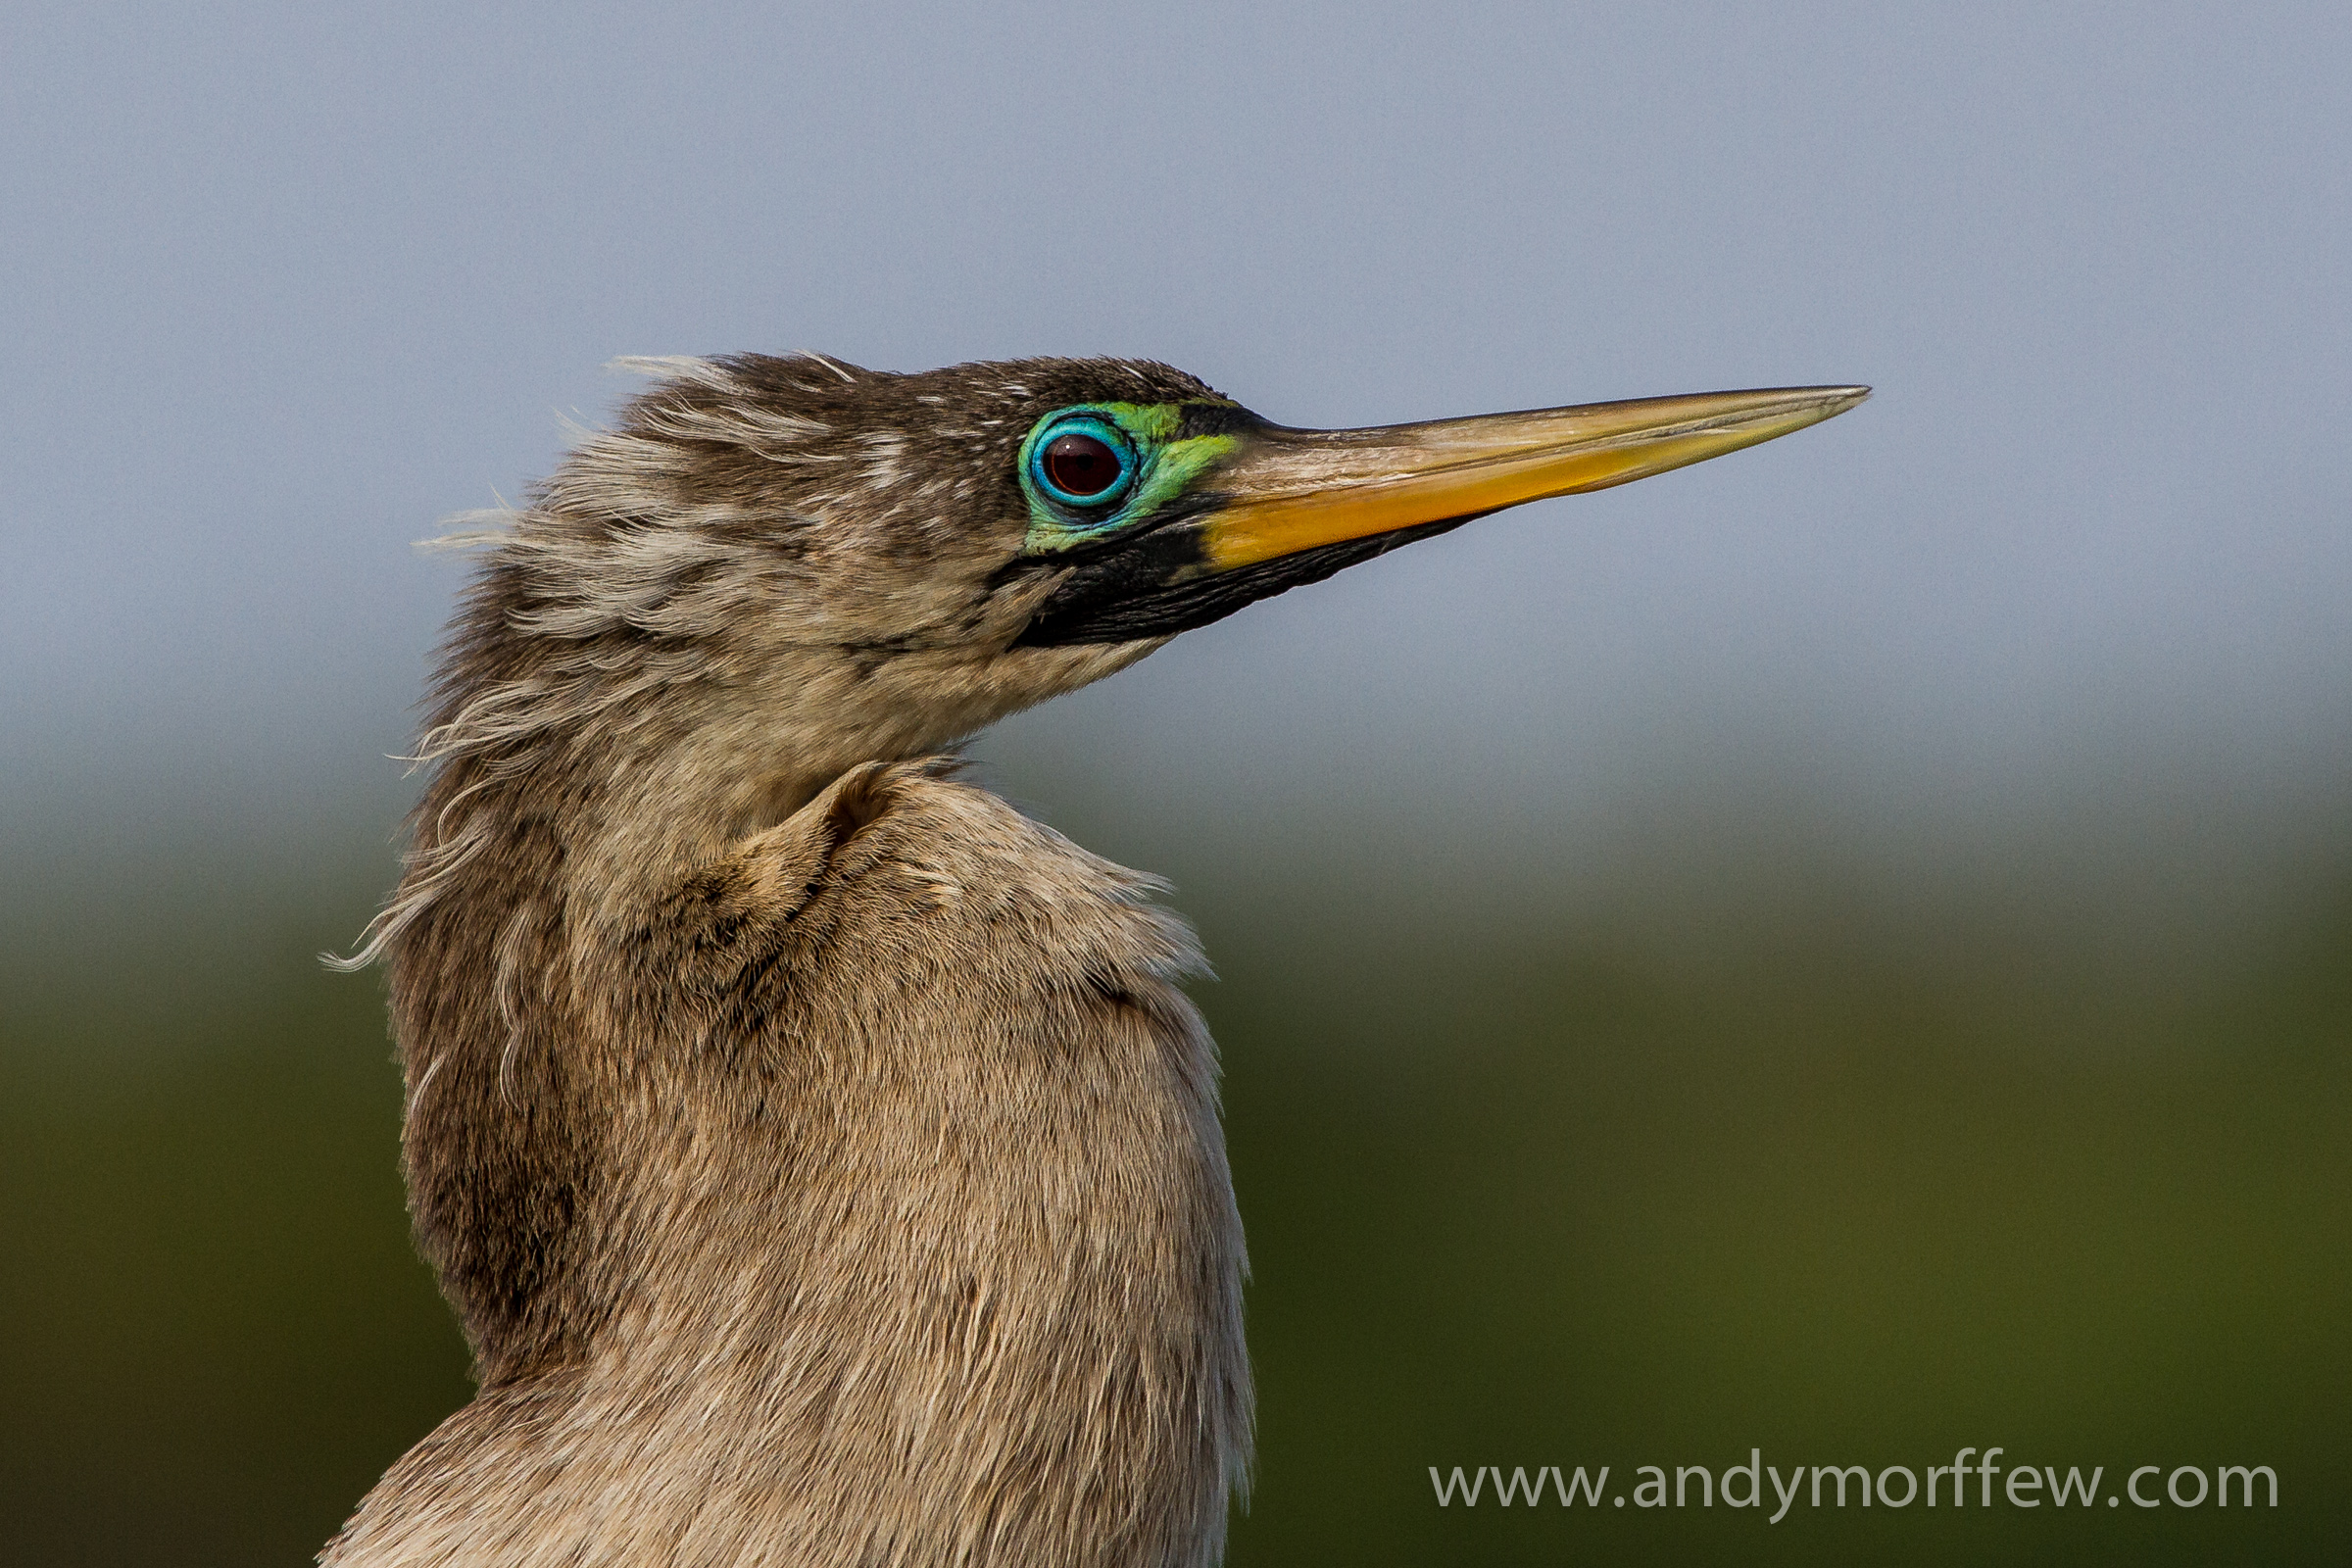
bird, wing, female, wildlife, portrait, beak, fauna, close up, vertebrate, heron, florida, andymorffew, morffew, naturethroughthelens, eiap, naples, anhinga, avianexcellence, coraciiformes, flightless bird